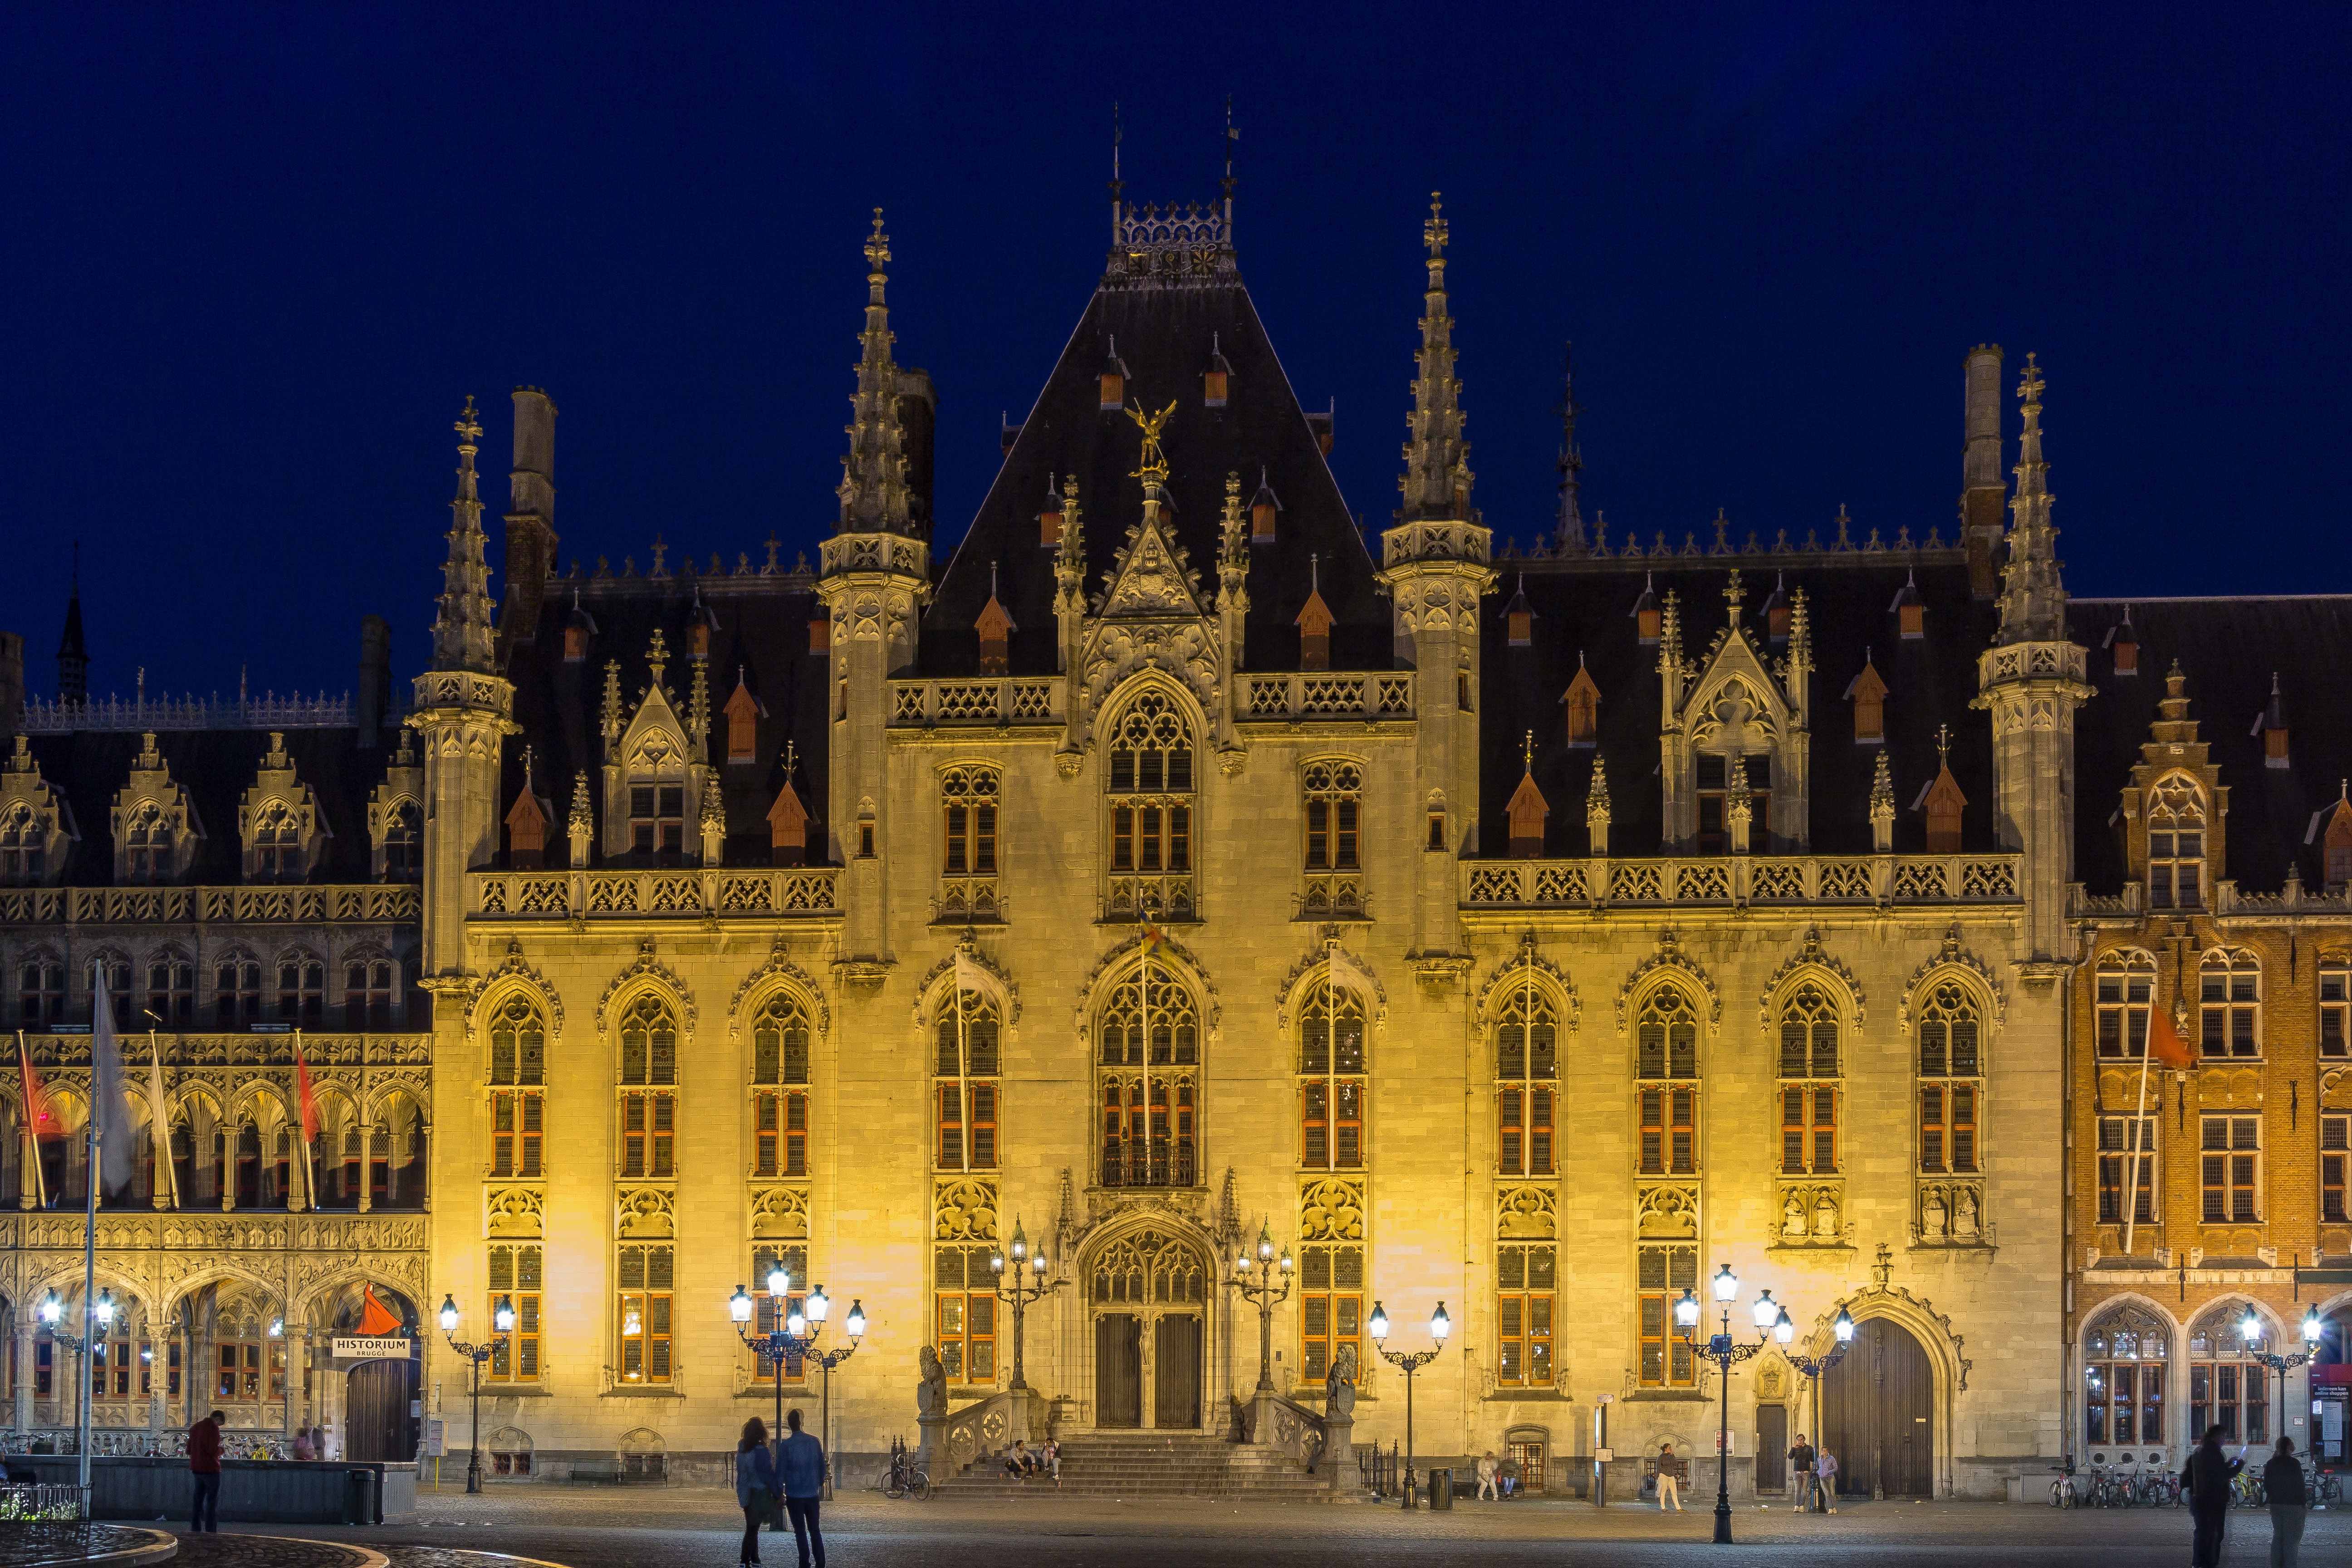
night, building, palace, city, cityscape, plaza, romantic, landmark, facade, cathedral, tourism, place of worship, belgium, places of interest, town square, basilica, historically, bruges, metropolis, town hall, night photograph, gothic architecture, city trip, provinciaal hof, metropolitan area